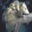
Label: possum